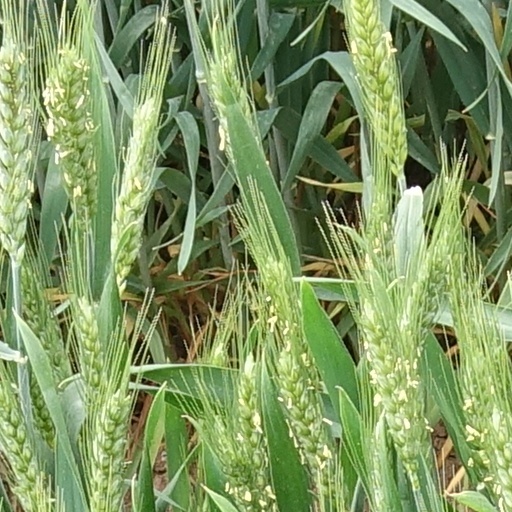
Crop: wheat